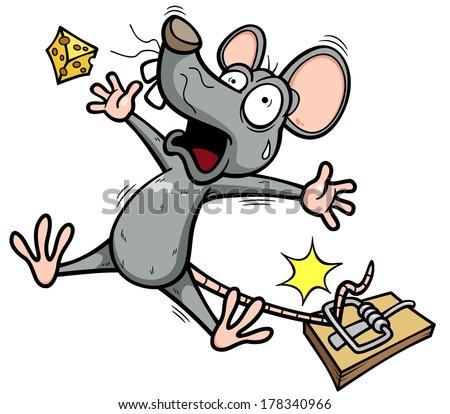
vector illustration of a rat is trying to steal a piece of cheese